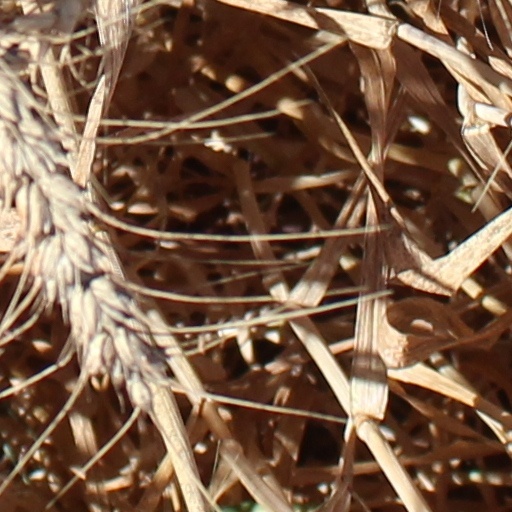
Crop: wheat